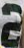
Number: 2